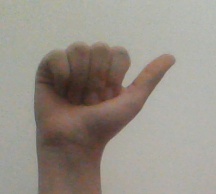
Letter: dhad